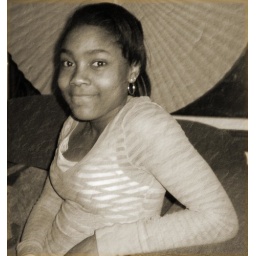
Altered photo/cropped, sepia tint on old paper. Also removed red glow in window using spot healing tool brush.